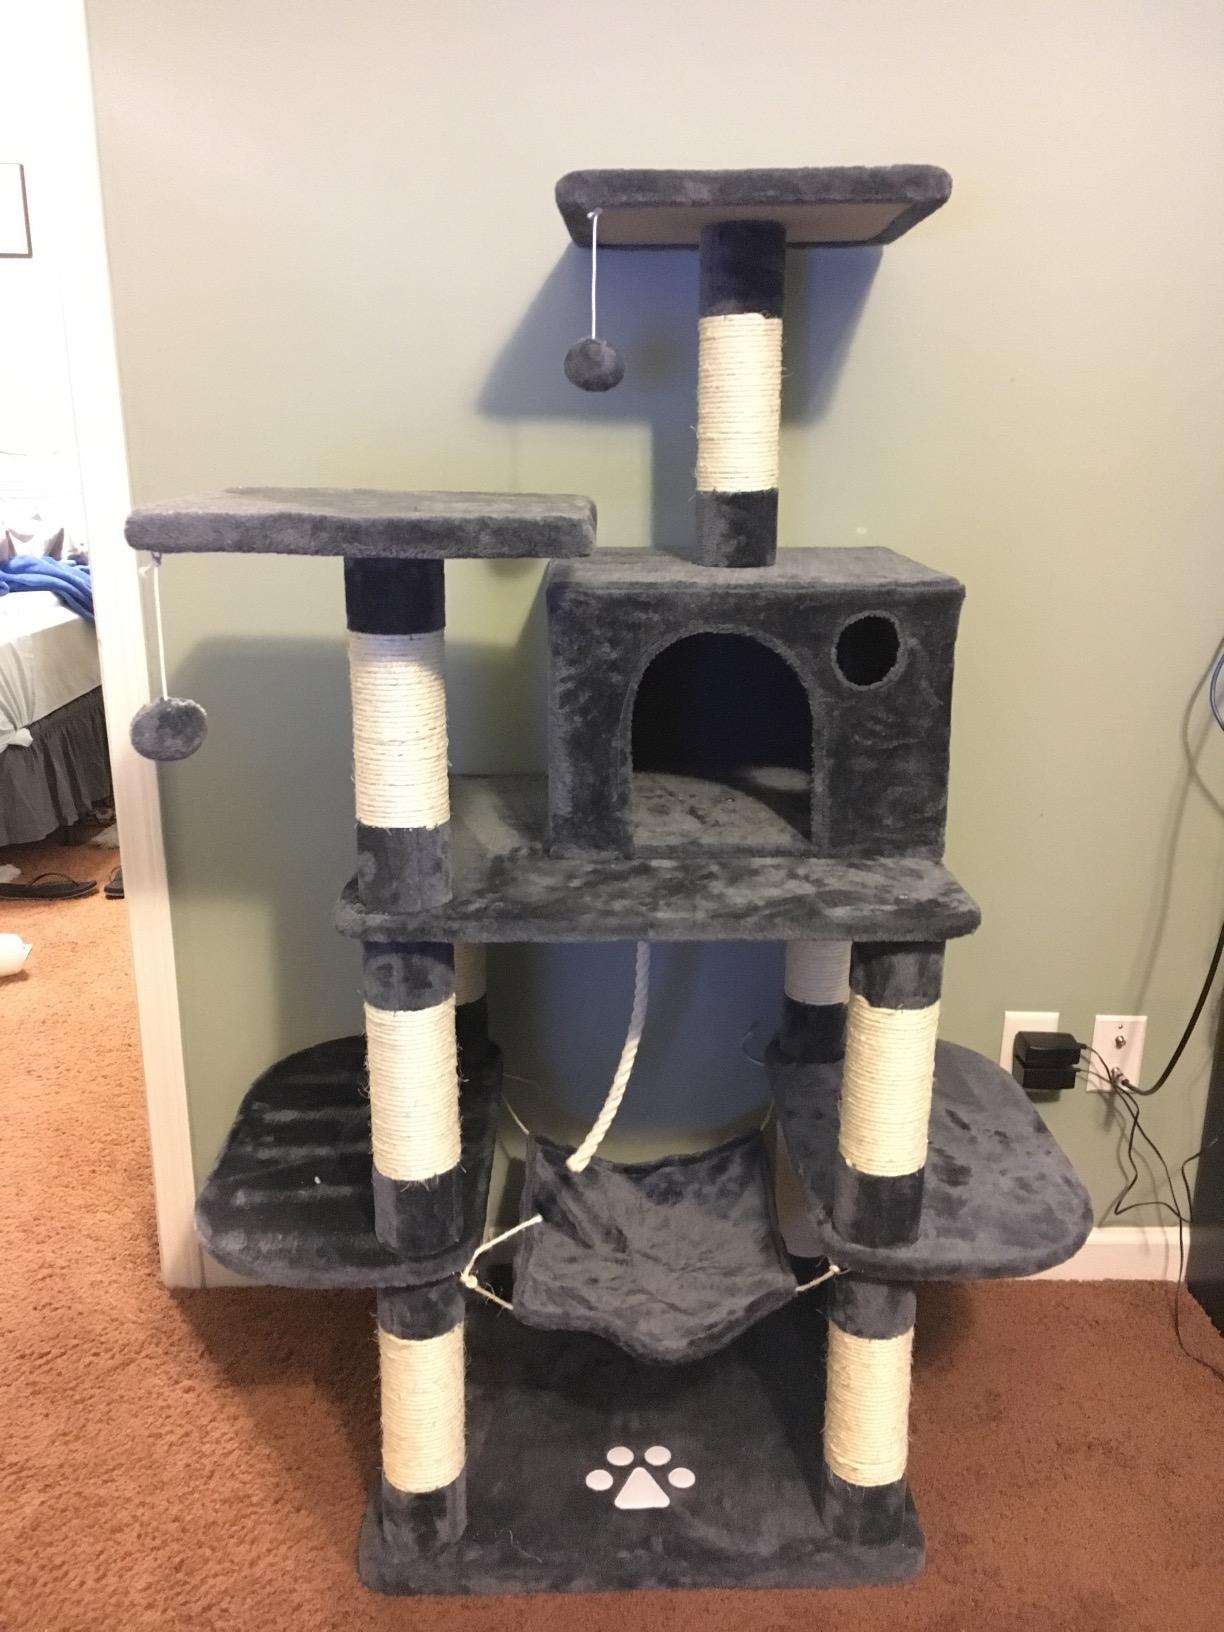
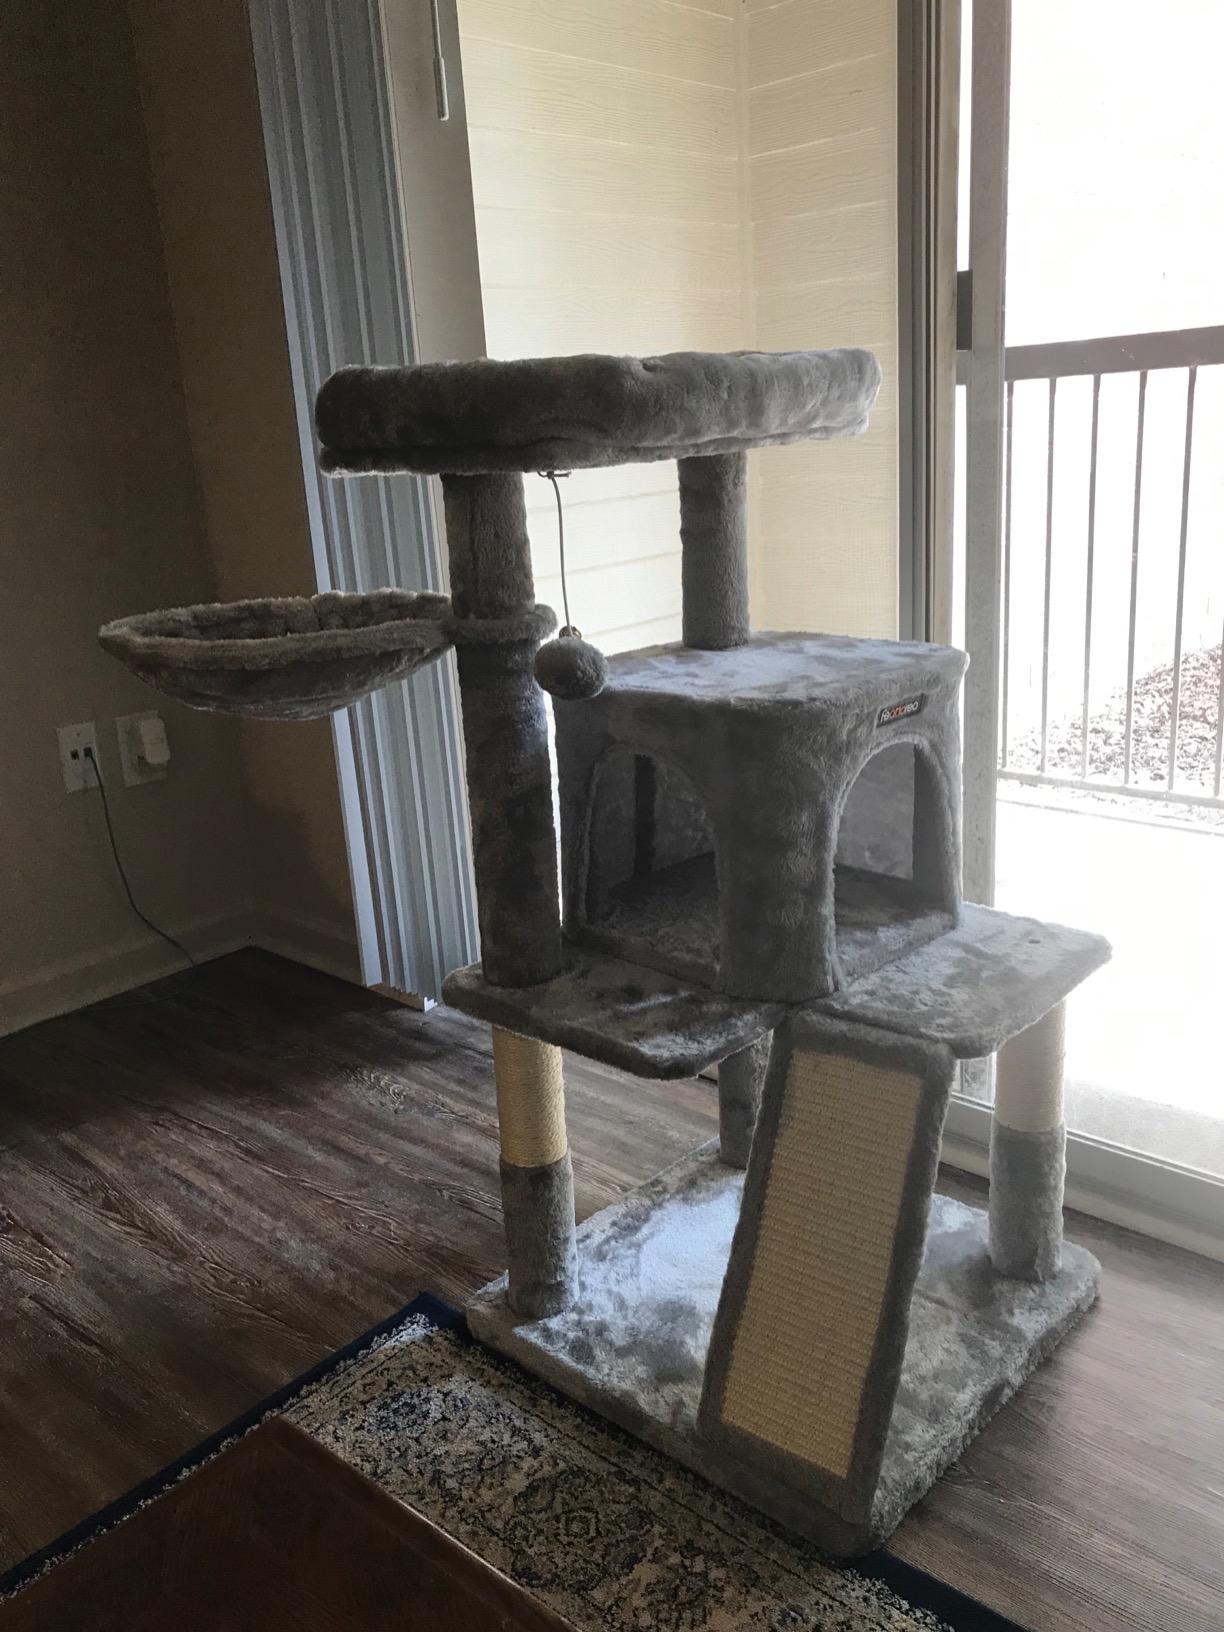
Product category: items_cat tree
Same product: no